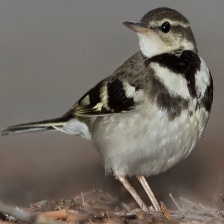
Species: FOREST WAGTAIL
Scientific name: DENDRONANTHUS INDICUS